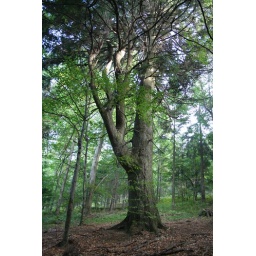
tree in Beskid mountains - Poland